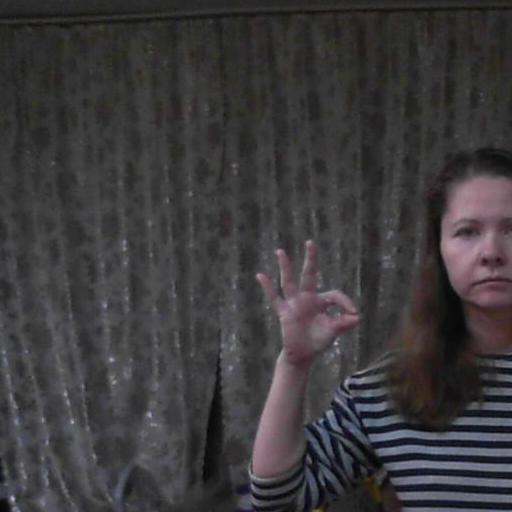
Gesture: ok